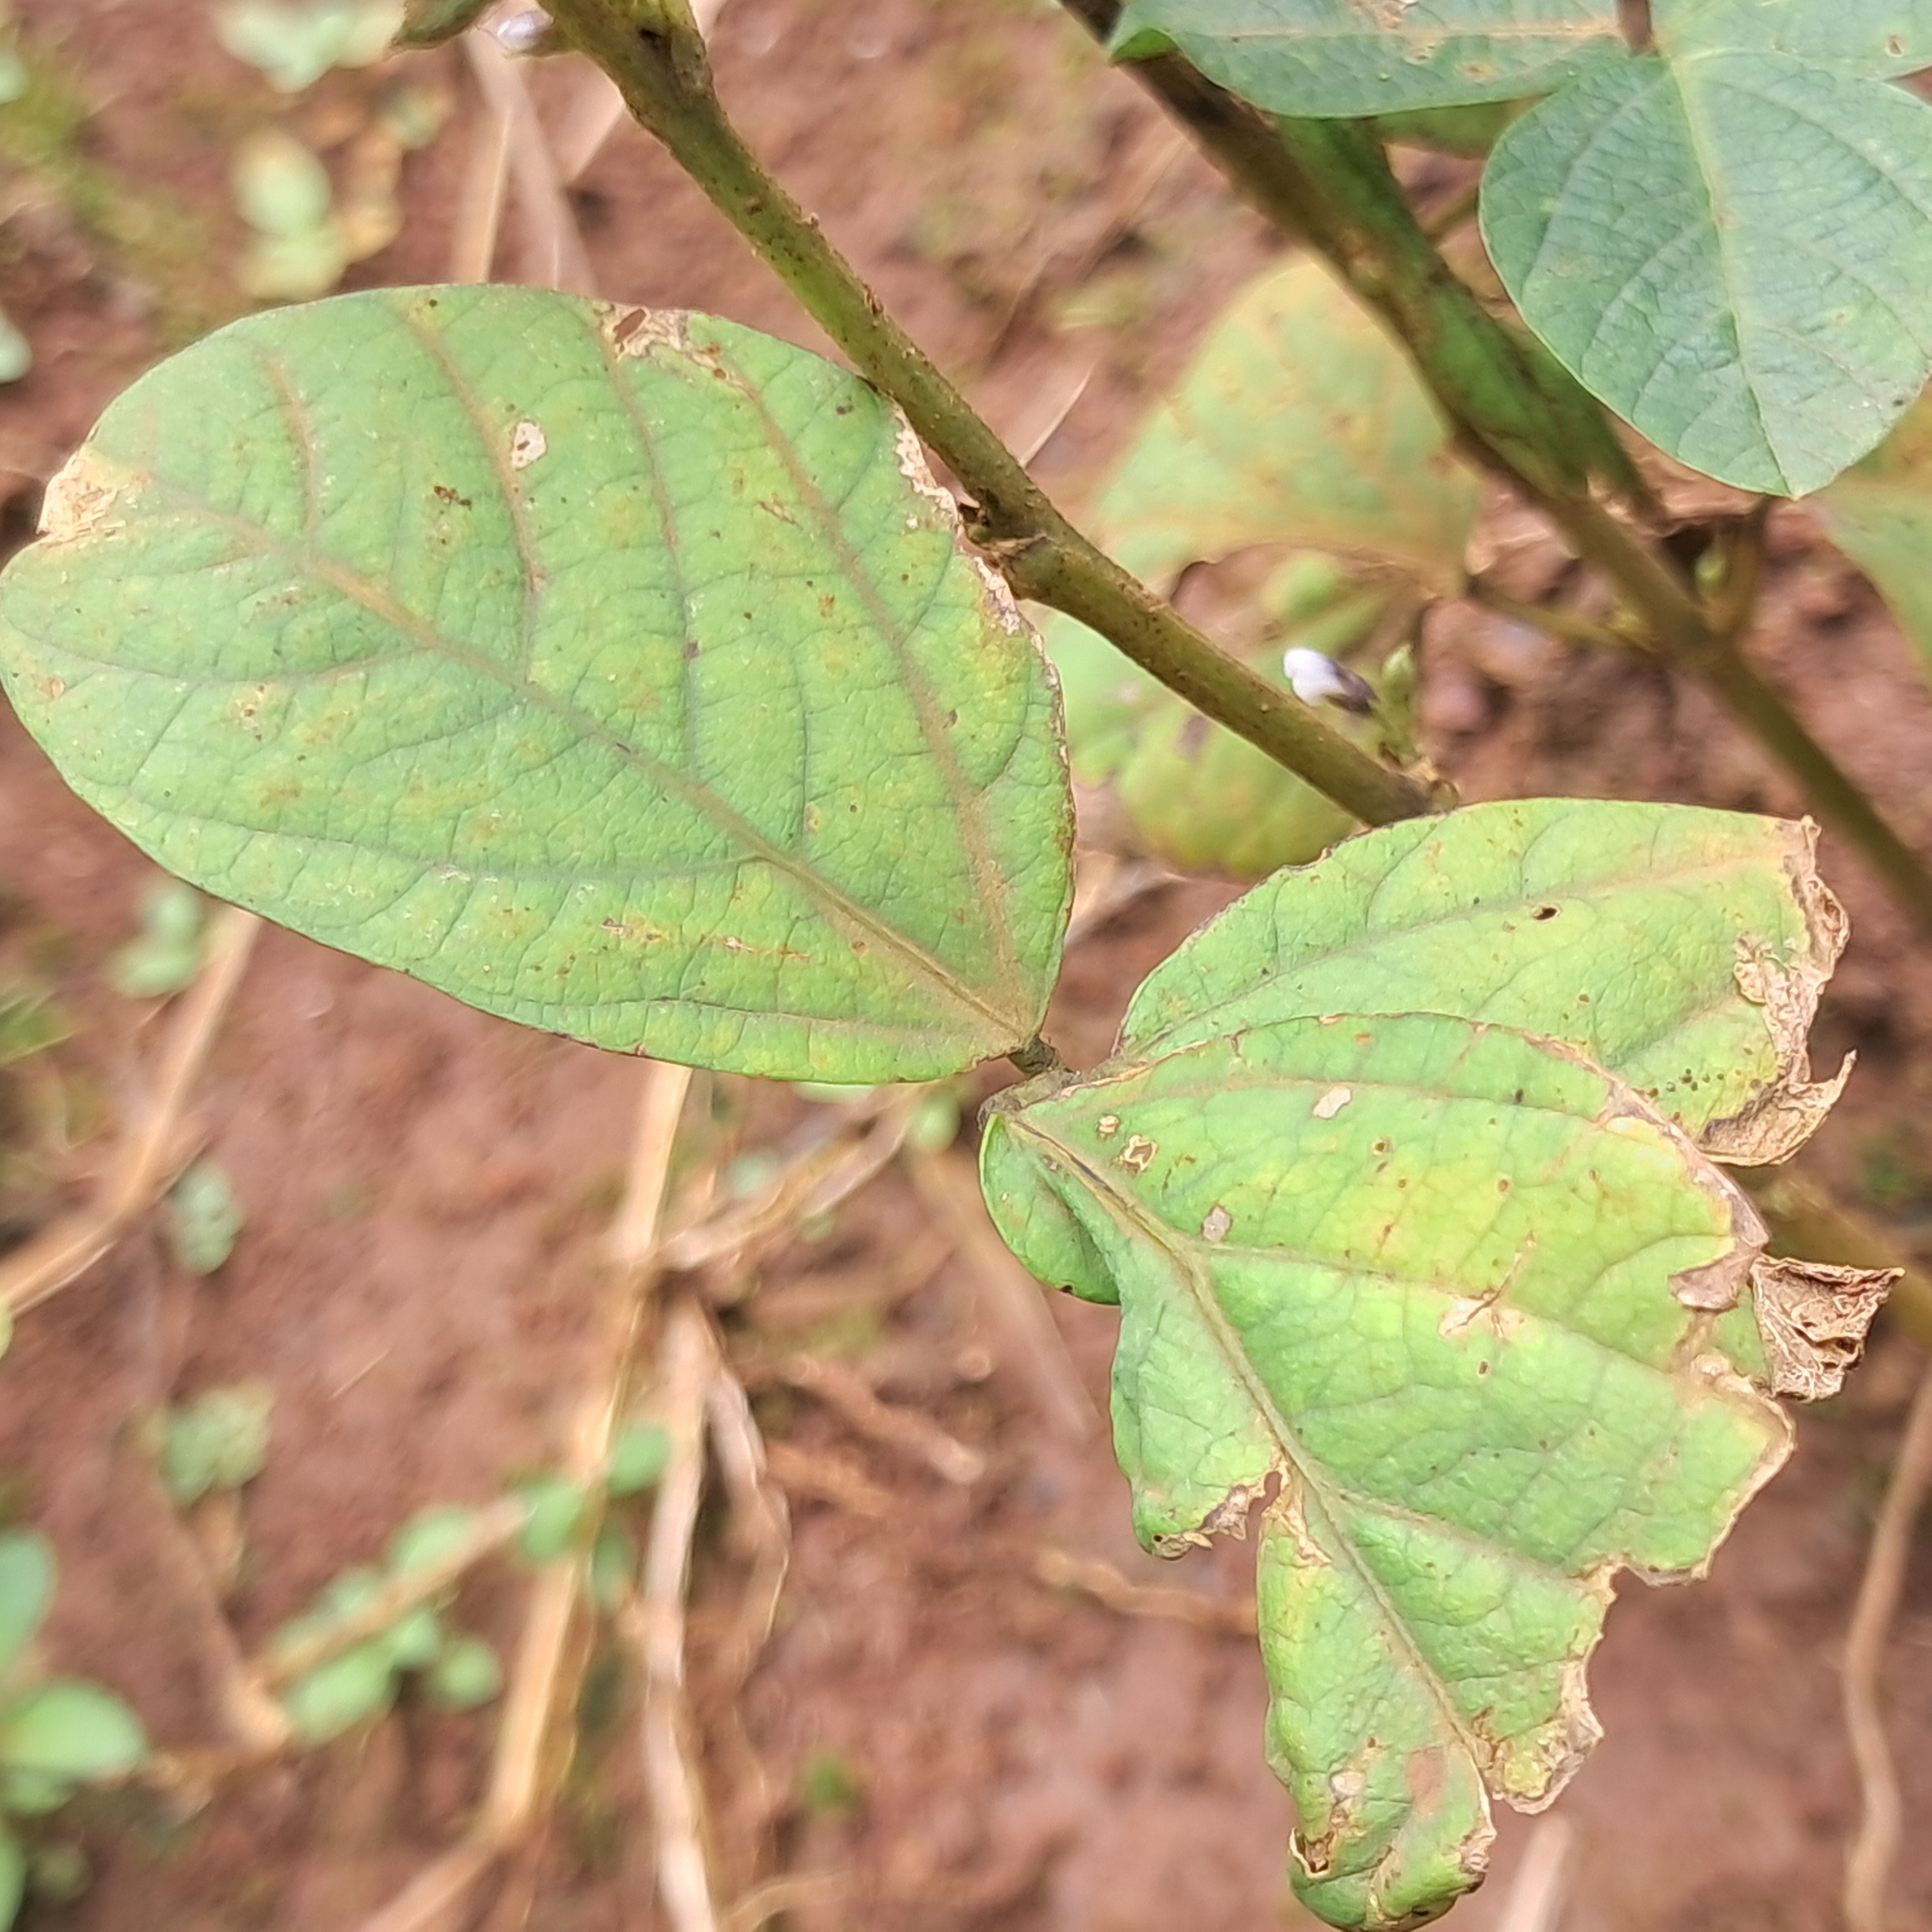
Label: Rust